Chiwang

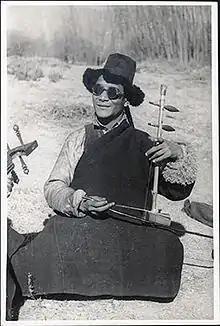
Acho Namgyal playing piwang in 1937

The chiwang (Dzongkha: སྤྱི་དབང་; Wylie: "spyi-dbang") is a type of fiddle played in Bhutan. The "chiwang", the "lingm" (flute), and the "dramyen" (lute) comprise the basic instrumental inventory for traditional Bhutanese folk music.